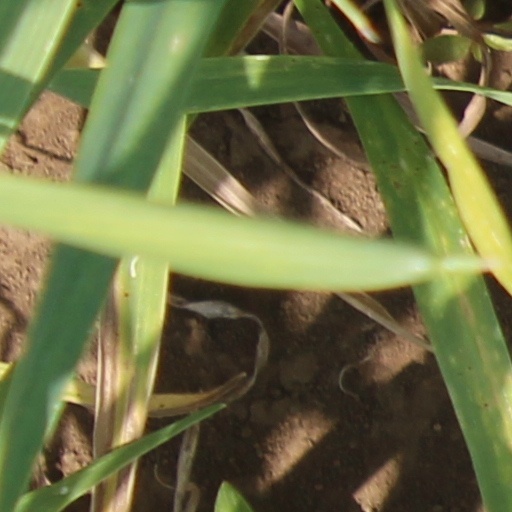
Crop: wheat